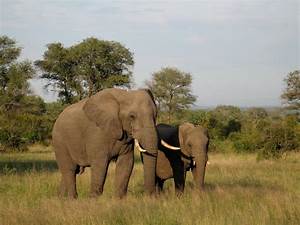
Label: elefante